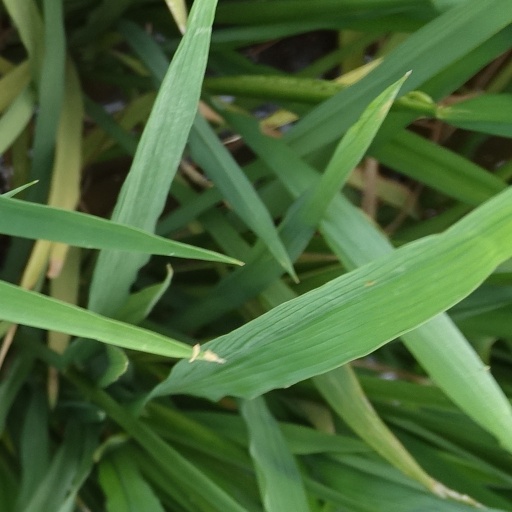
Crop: rice